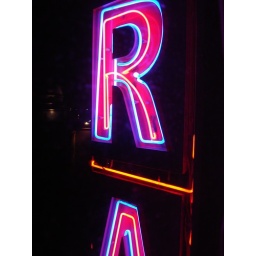
The sign hanging directly outside my hotel window in Marrakech.